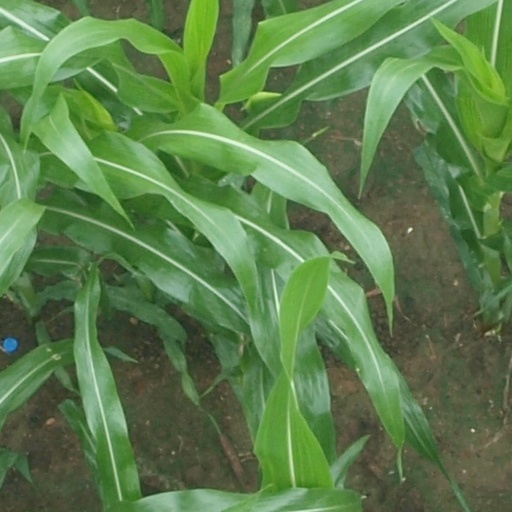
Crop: maize; corn